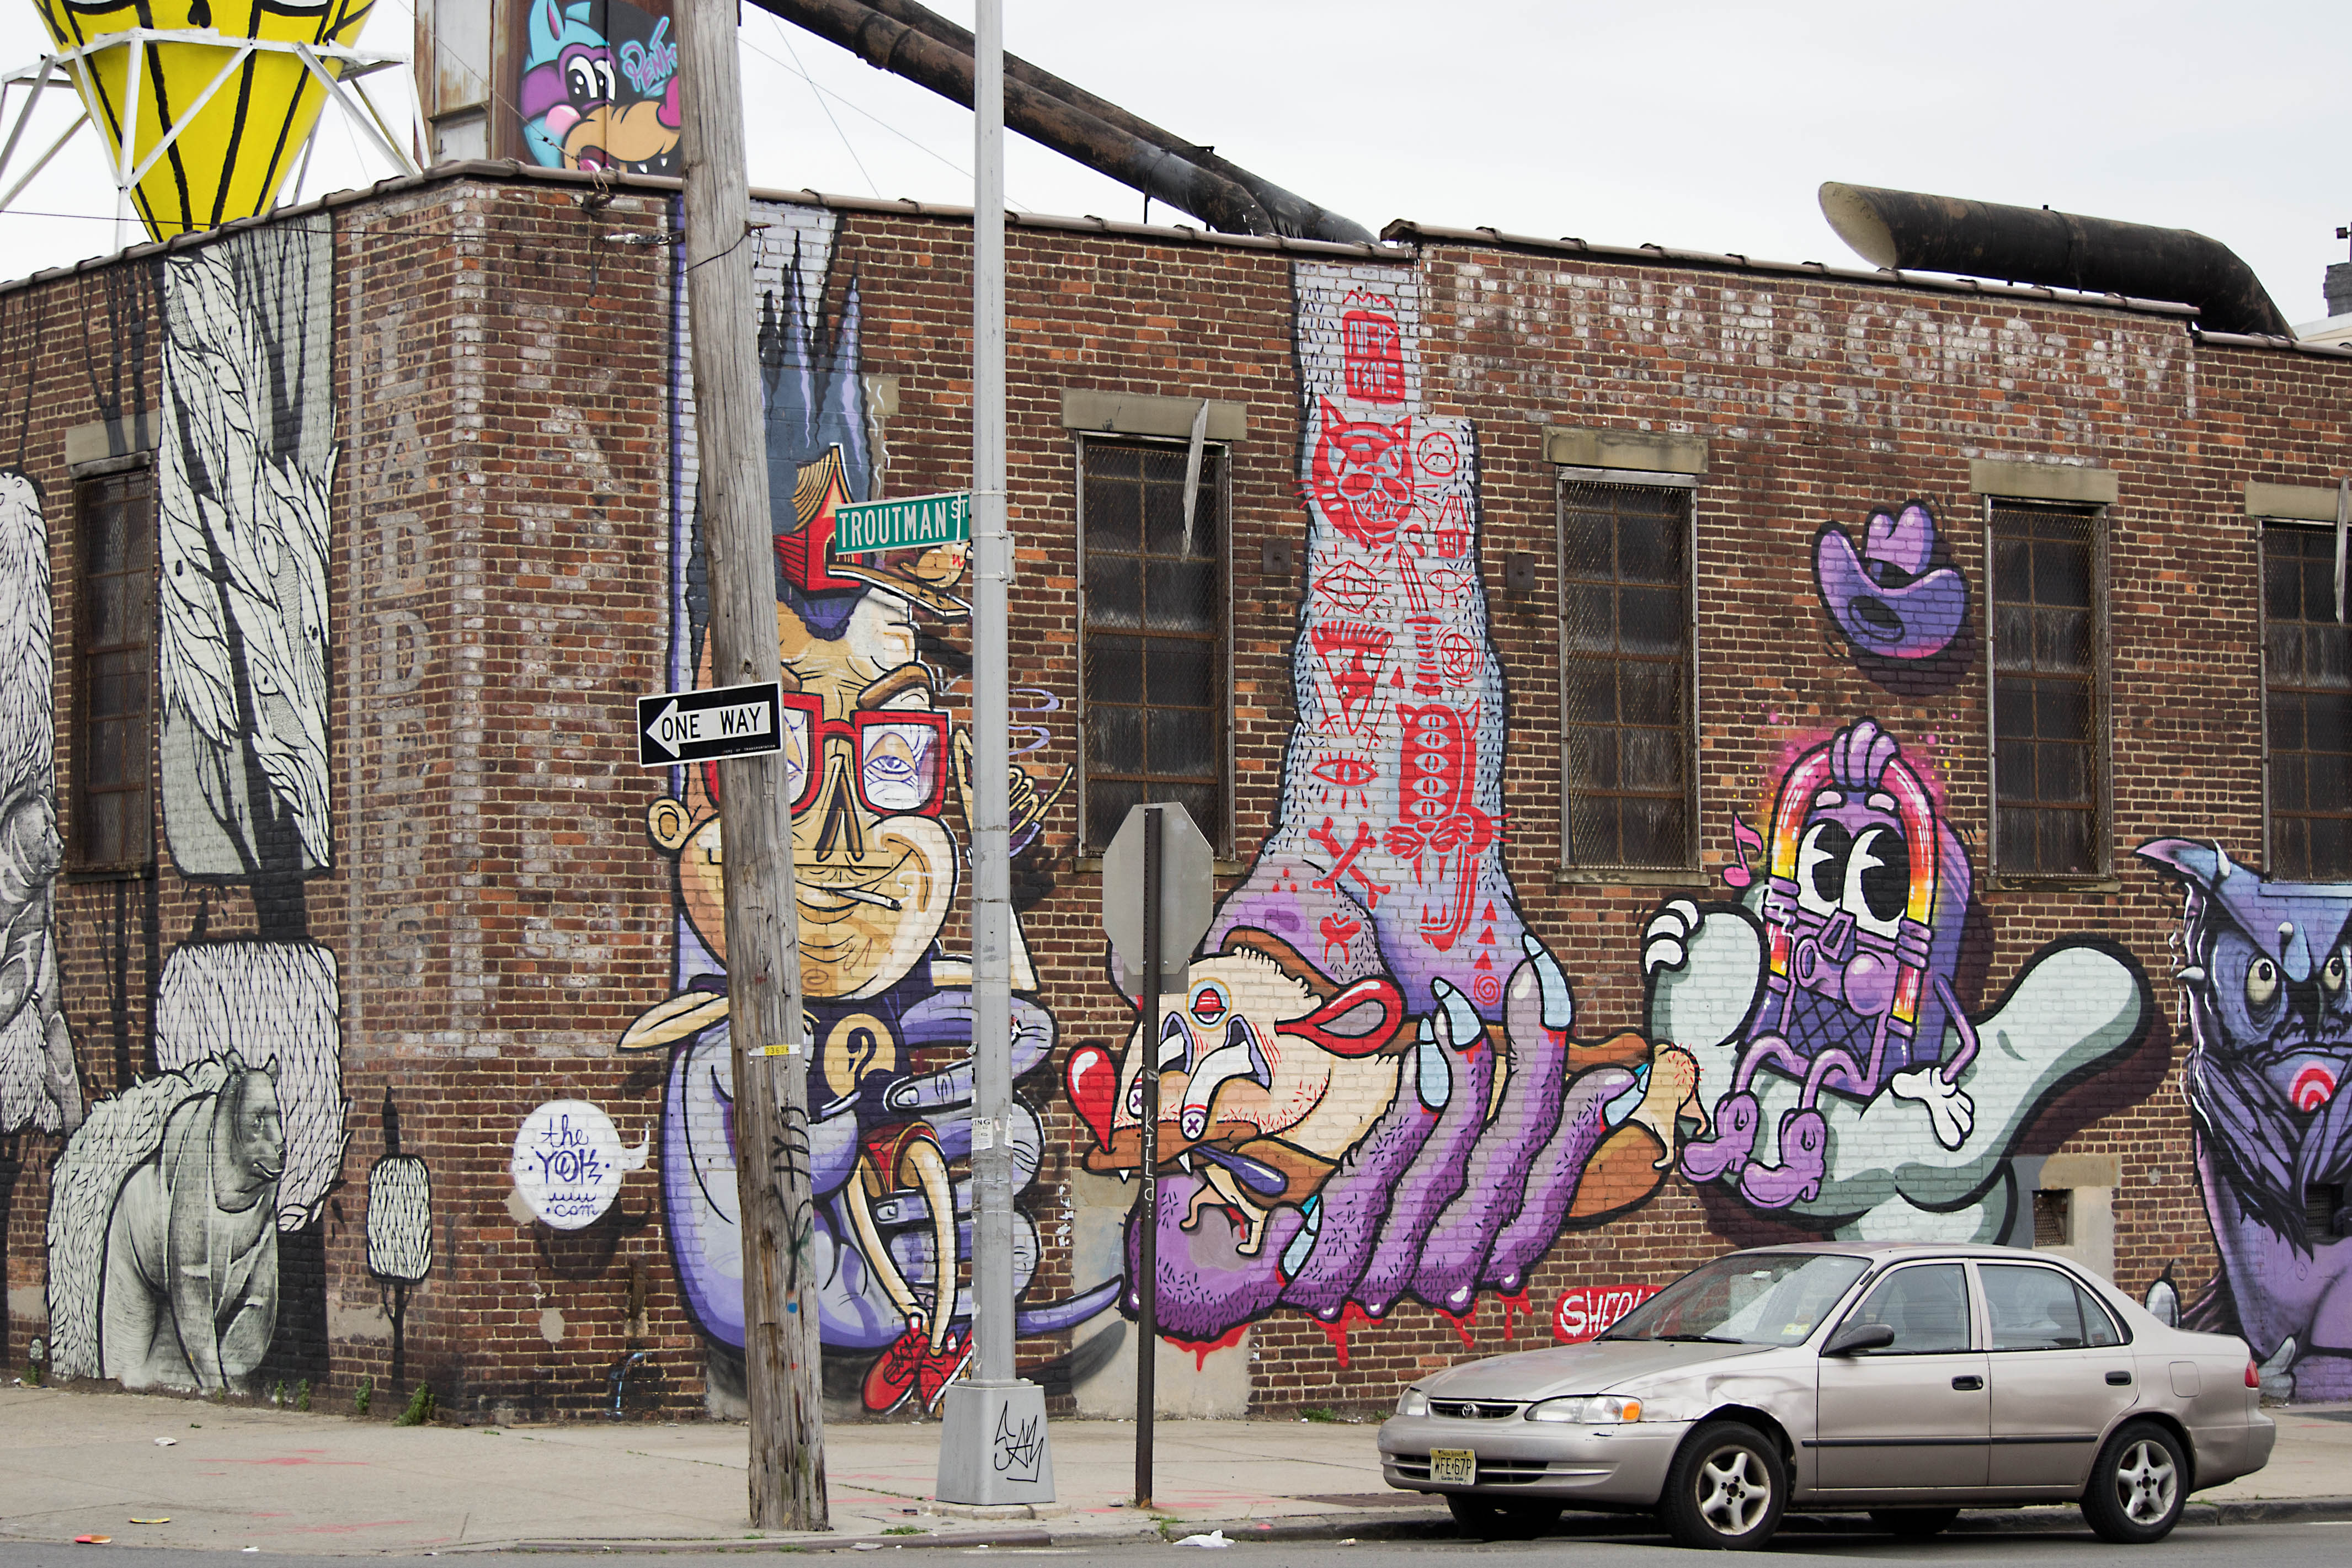
road, street, graffiti, street art, streetphotography, art, newyork, infrastructure, mural, ny, streetart, williamsberg, urban area